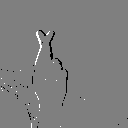
ASL letter: r